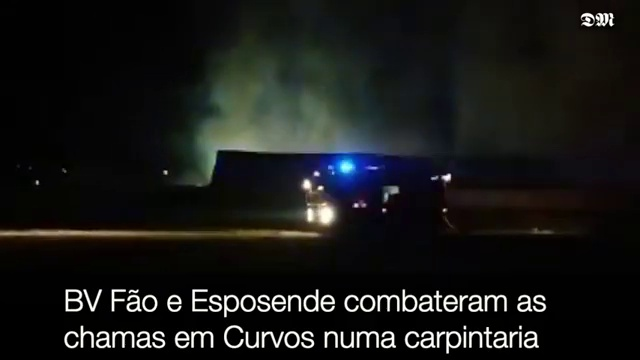
Fire: no
Smoke: yes